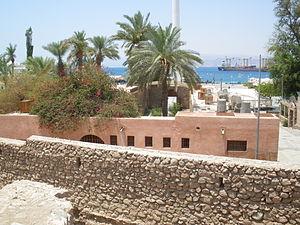
fr:Musée archéologique d'Aqaba